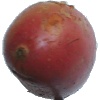
Label: Potato Red Washed 1